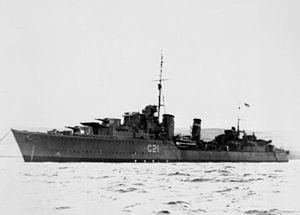
Le HMS Punjabi est un destroyer de la classe Tribal qui servit dans la Royal Navy durant la Seconde Guerre mondiale.
La Classe Tribal, ou classe Afridi, est un groupe de 27 destroyers construits pour la Royal Navy, la Marine royale canadienne et la Royal Australian Navy lancés entre 1937 et 1945.